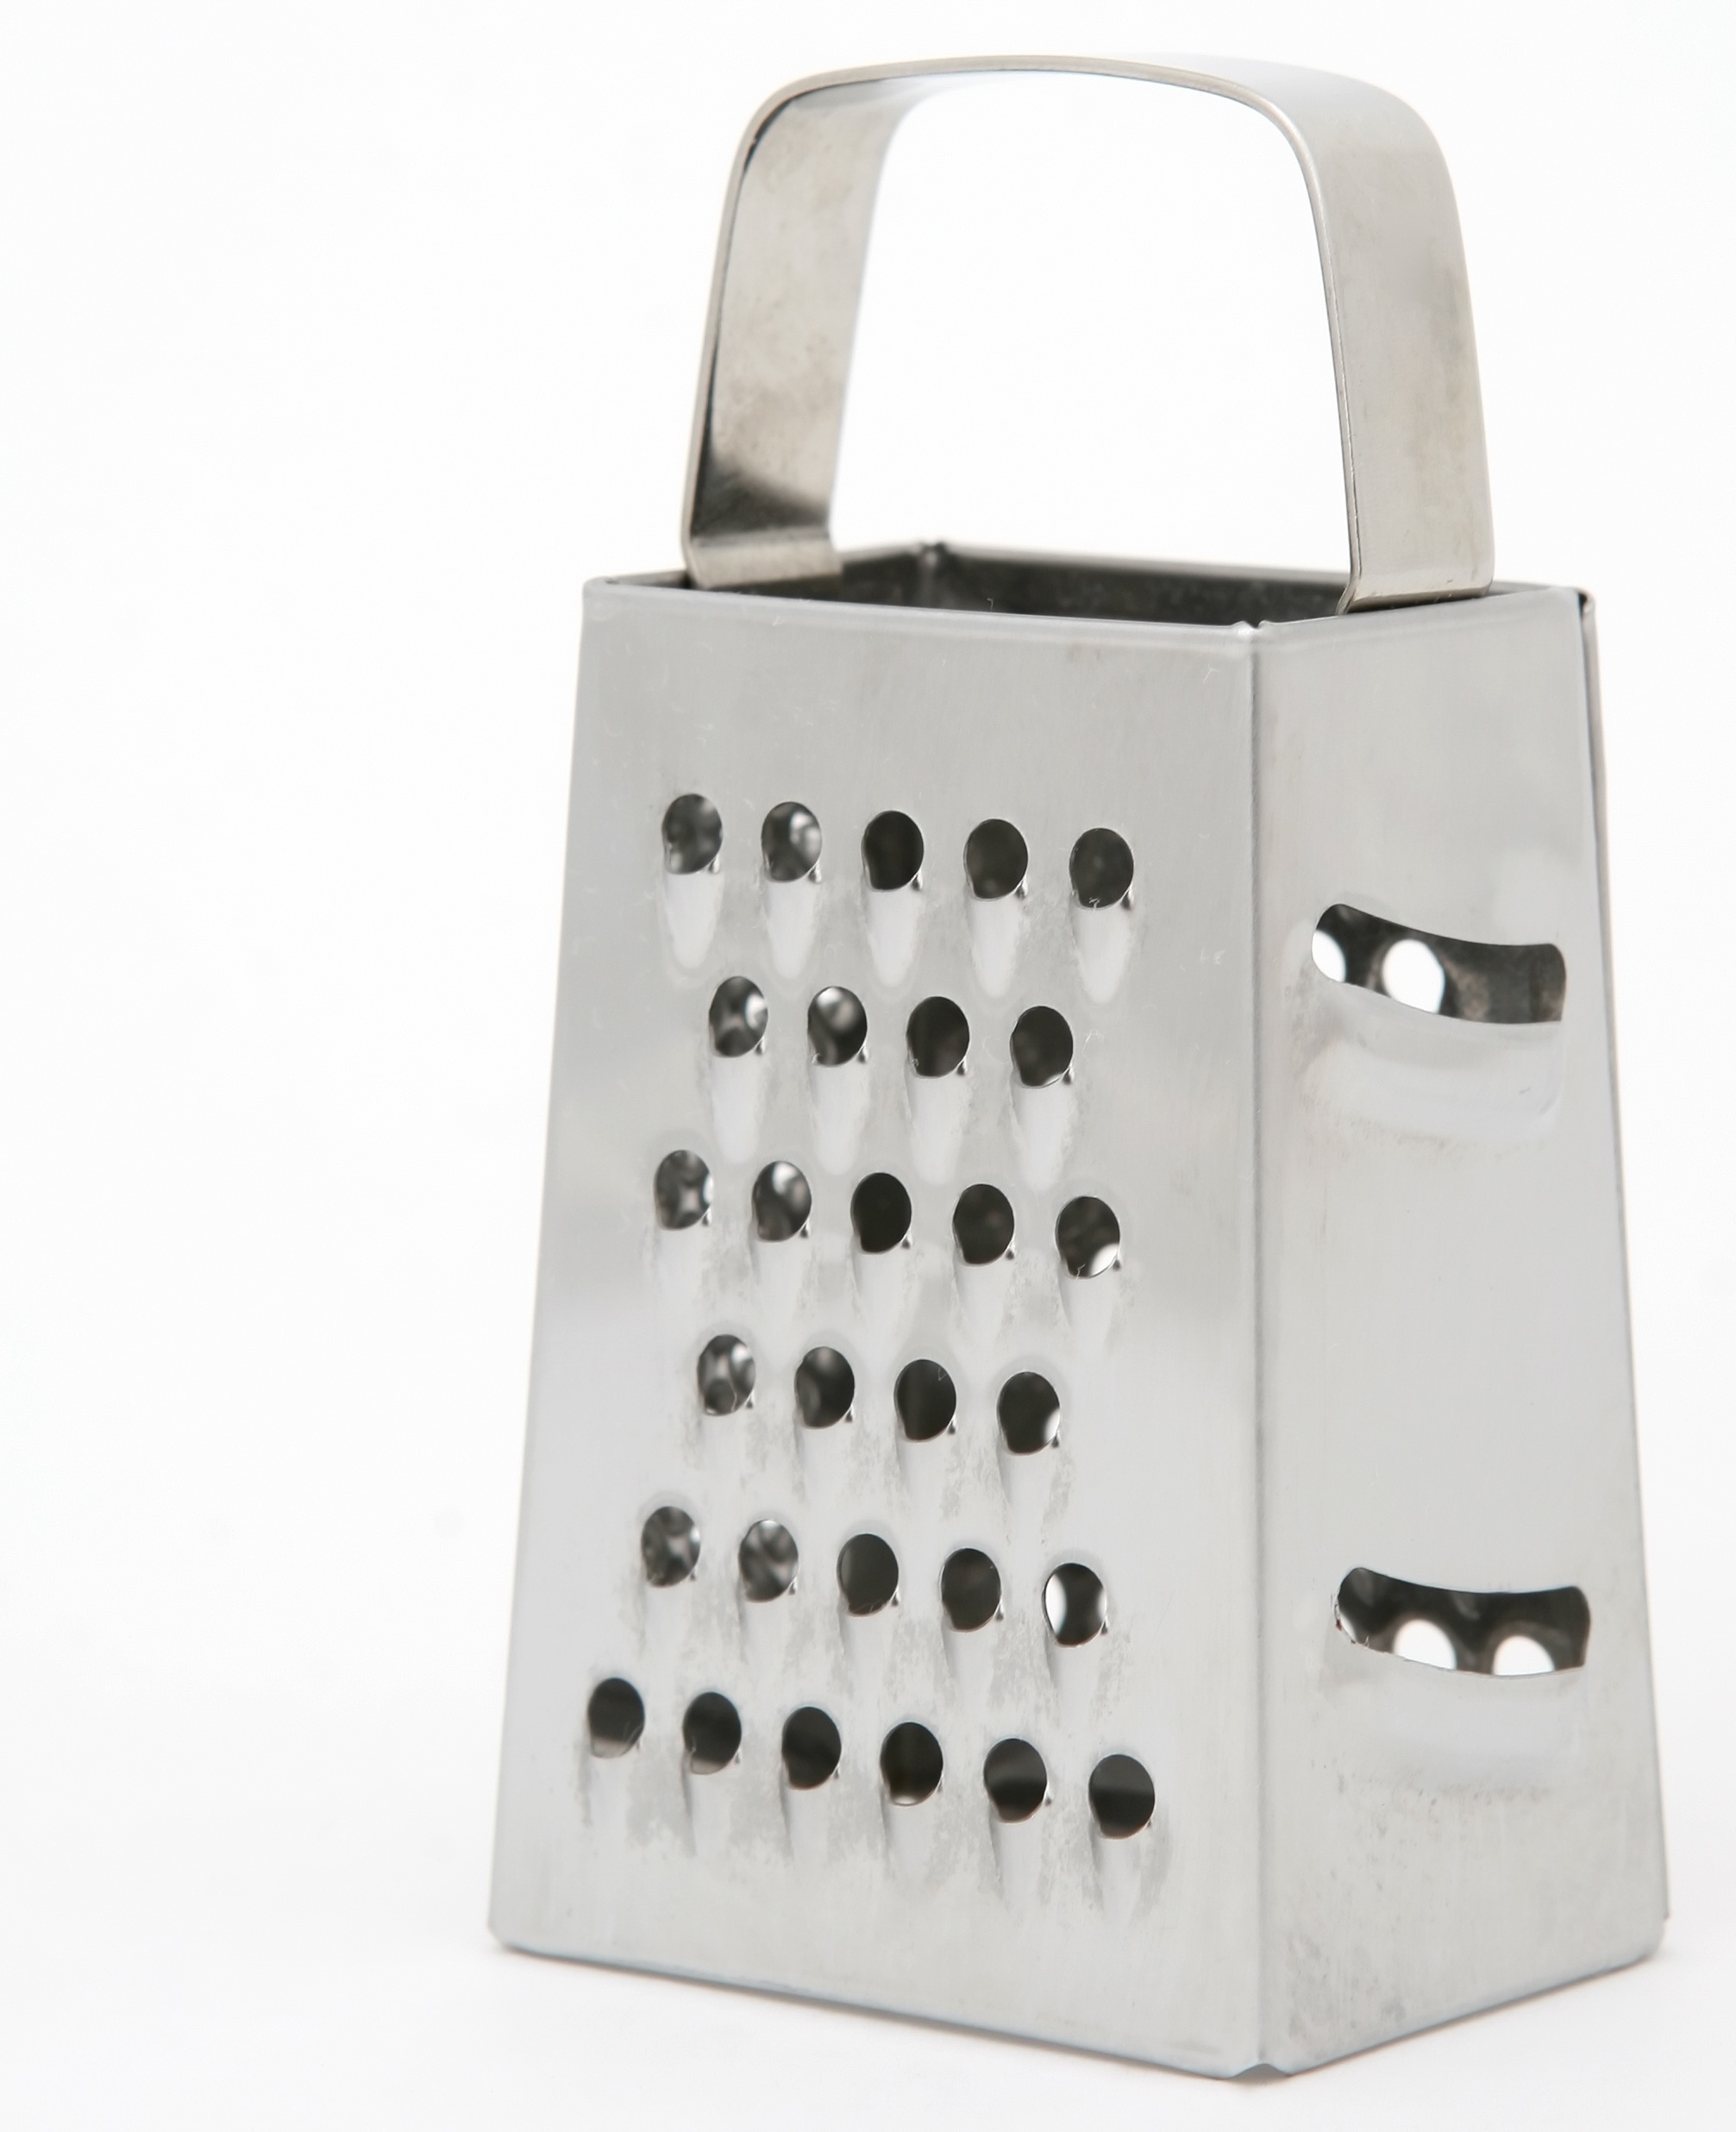
utensil, sharp, white, retro, isolated, tool, steel, food, cooking, equipment, vegetable, macro, metal, kitchen, isolation, utility, object, closeup, file, lighting, cuisine, cookery, chef, grate, cheese, cook, grind, appliance, padlock, cut, close up, product, chrome, domestic, over, blade, shiny, diet, edible, handheld, processing, processed, stainless, accessory, rectangular, grater, foodstuff, shredded, slicer, shred, rub, rasp